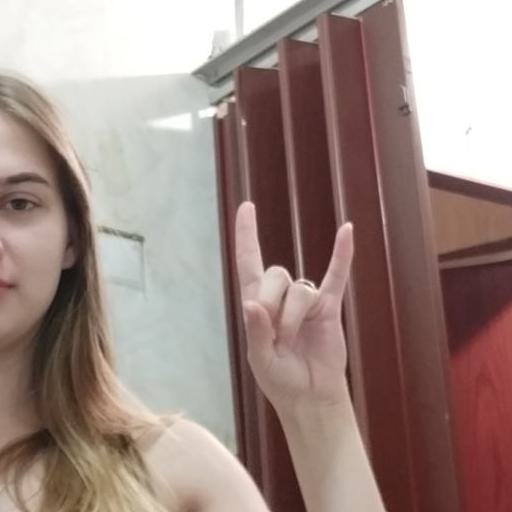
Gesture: rock